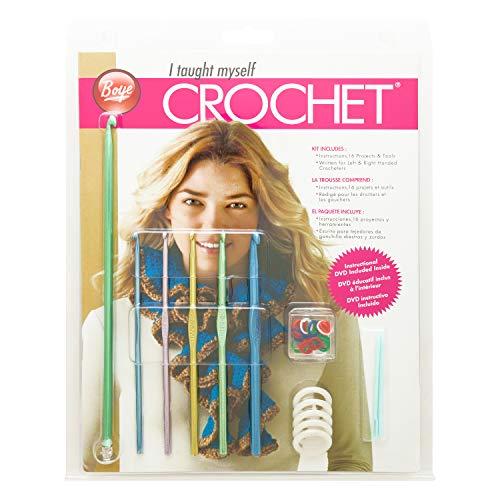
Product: Simplicity Creative Group, Inc Boye Learn to Crochet Beginners Kit, 16 Projects
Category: Toys & Games | Arts & Crafts
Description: Learn to crochet kit projects include scarves, koozies, shawls, and more.
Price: $12.70
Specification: ASIN:B000WV84ZA|ShippingWeight:14.9ounces(Viewshippingratesandpolicies)|DateFirstAvailable:October29,2007